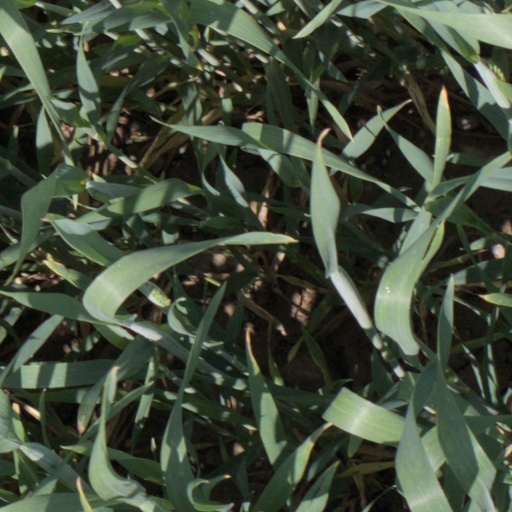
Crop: wheat